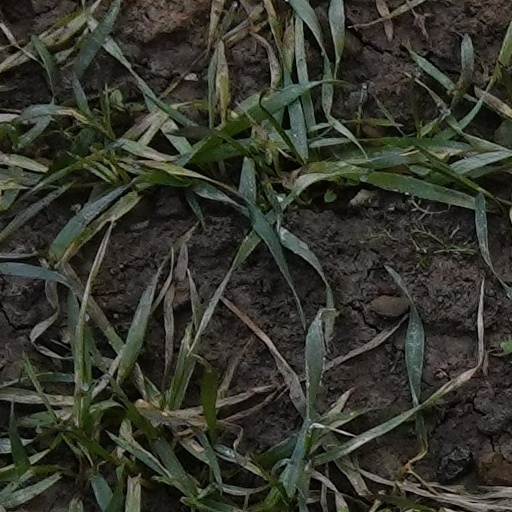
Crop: wheat